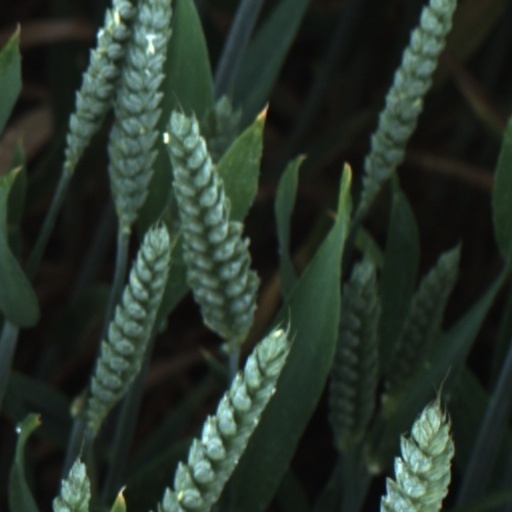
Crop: wheat